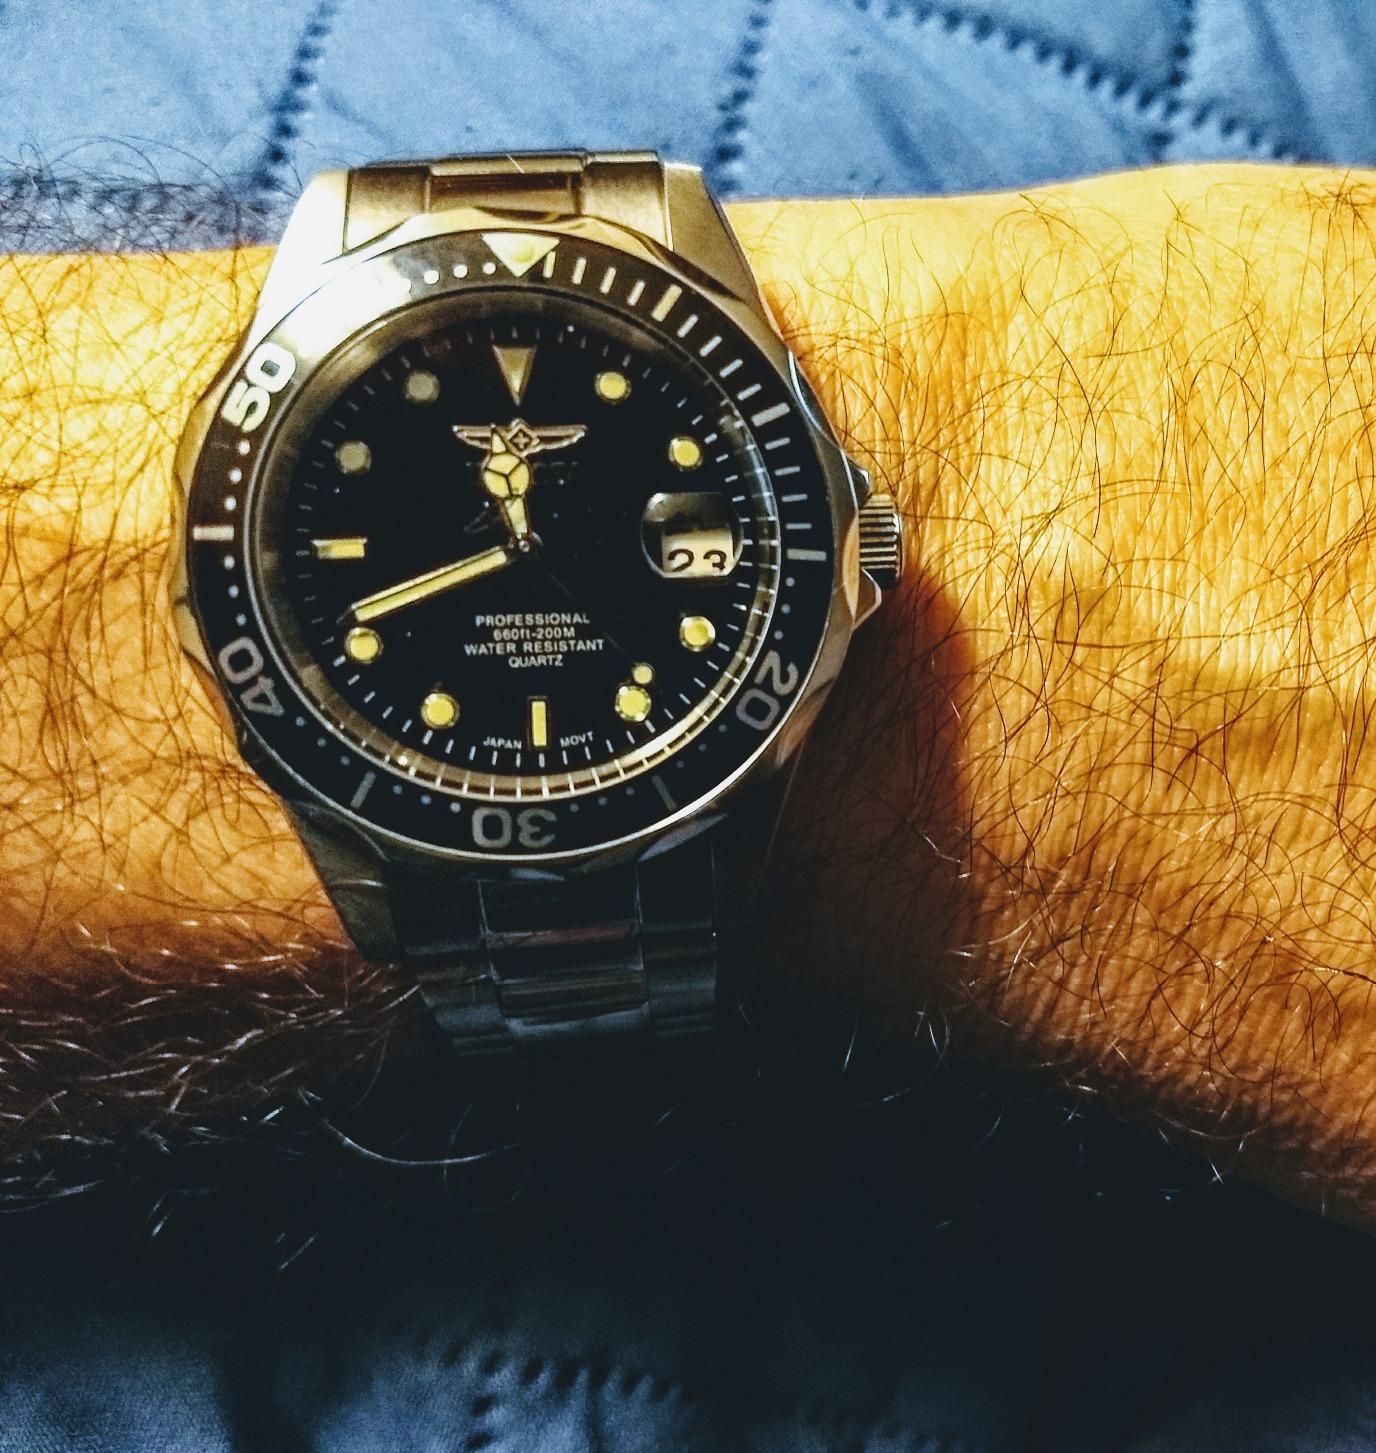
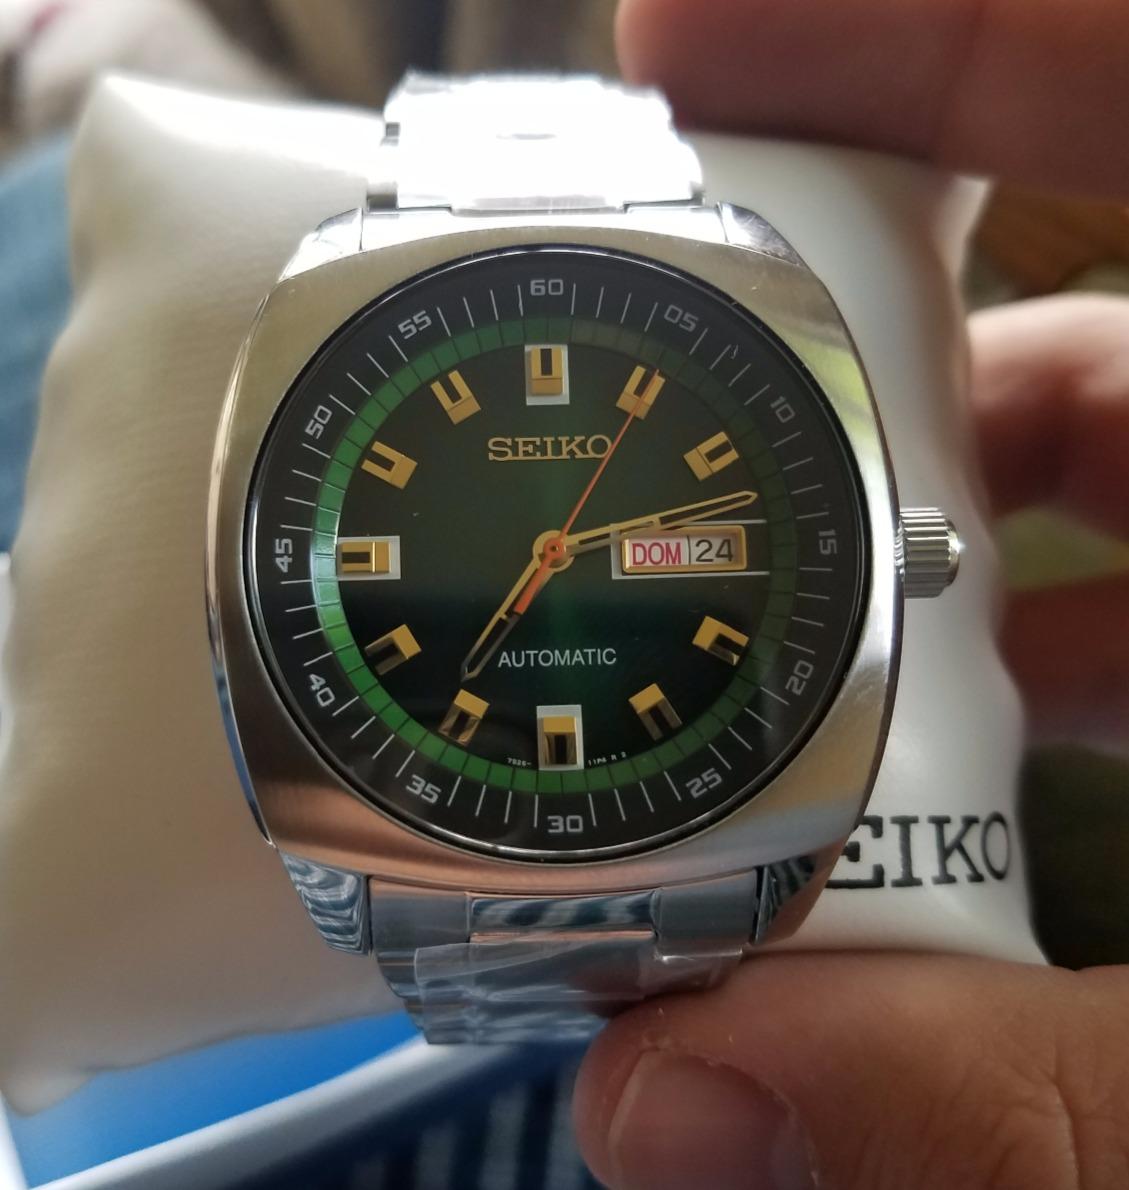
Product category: accessories_watch
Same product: no